Thunder (dog)

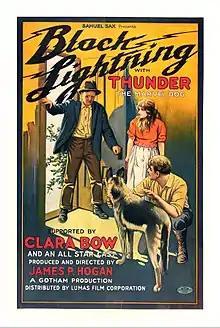
Thunder's first starring role "supported by Clara Bow", 1924

Beneva became involved in "The Law of the Lawless" when the film's director, Victor Fleming, needed a "'wolf dog'" for a small part, and he asked Davis to provide a suitable animal. Davis furnished Beneva, who immediately impressed both cast and crew with his intelligence and temperament. Dorothy Dalton was so amazed by the dog's abilities that she asked Fleming to revise the script and add more action scenes with the German Shepherd. The director agreed, and he and his screenwriter solicited plot input from Davis, who had experience in writing "dog stories". As originally scripted, Beneva's minor role was to require his presence on set for only two days; the expanded part kept the dog working the full six weeks of the film's production.